Ichikawa-Hommachi Station

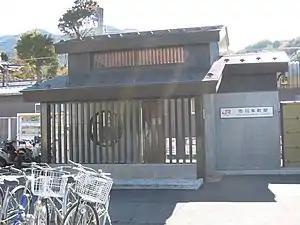
JR Ichikawa-Hommachi Station, January 2006

is a train station on the Minobu Line of Central Japan Railway Company (JR Central) located in the town of Ichikawamisato, Nishiyatsushiro District, Yamanashi Prefecture, Japan.